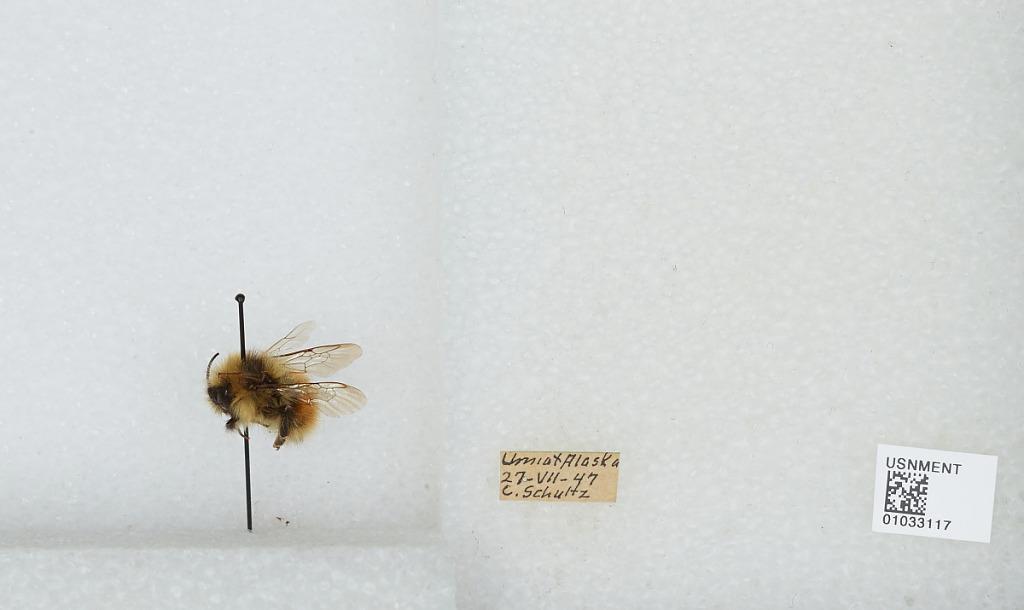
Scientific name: Bombus (Pyrobombus) sylvicola Kirby
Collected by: C. Schultz
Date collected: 1947-7-27
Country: United States
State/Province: Alaska
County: North Slope
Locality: Umiat
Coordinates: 69.3669, -152.144